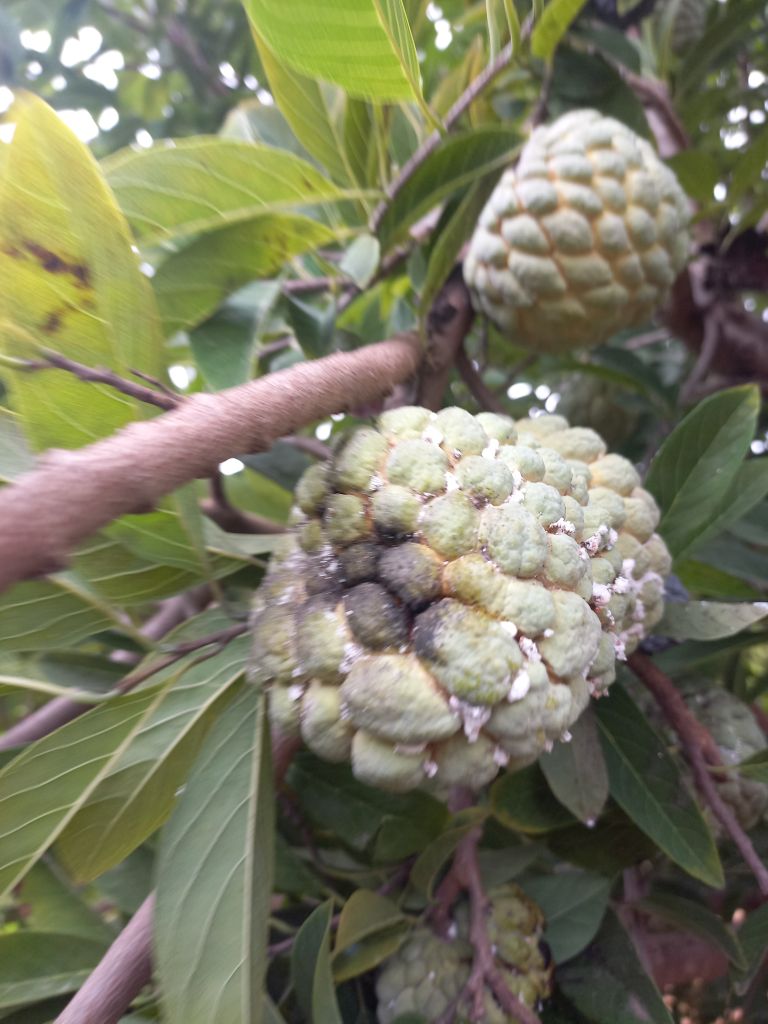
Disease label: Diplodia Rot